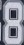
Number: 8